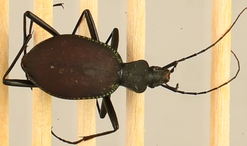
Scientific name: Scaphinotus angusticollis
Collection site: Abby Road NEON (ABBY), plot ABBY_006